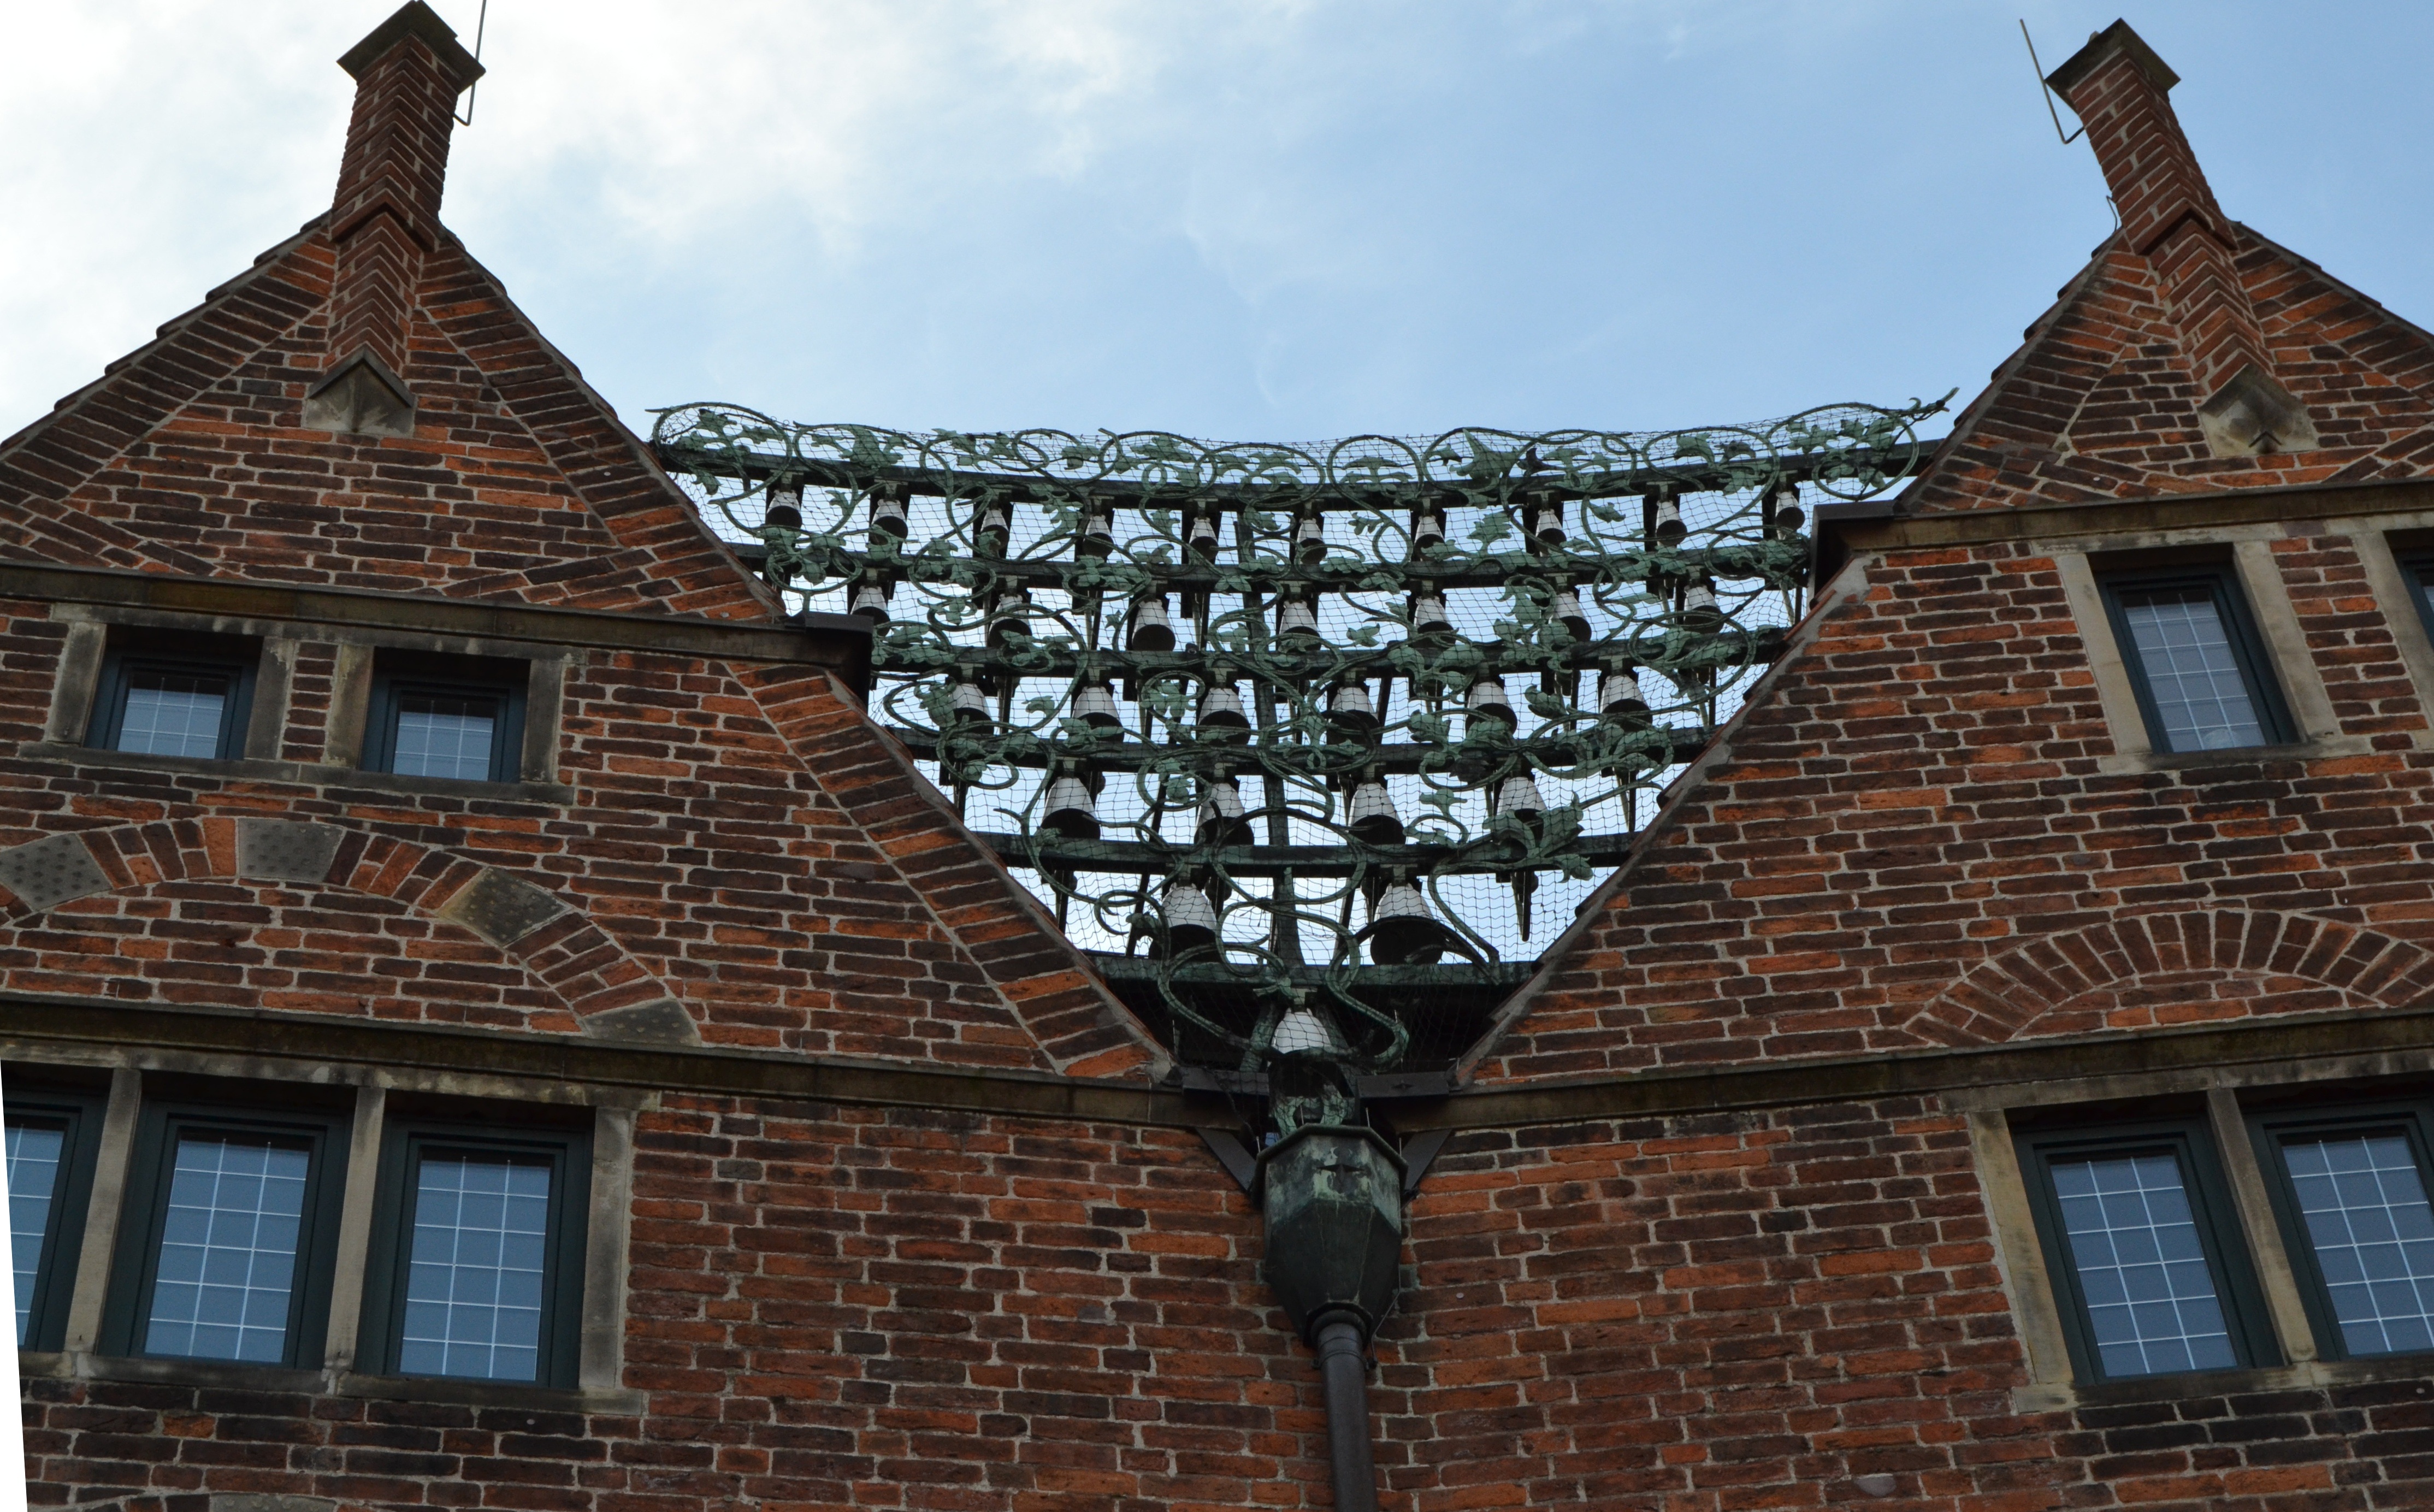
house, window, town, roof, building, old, home, cottage, landmark, facade, property, chapel, old building, brick, places of interest, old town, medieval, culture, estate, historically, old houses, middle ages, glockenspiel, parlor, bremen, historic home, hooper street, residential area, outdoor structure